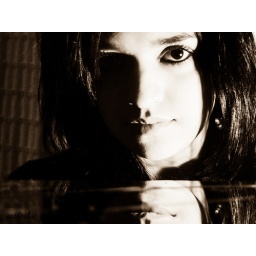
girls against the glass III